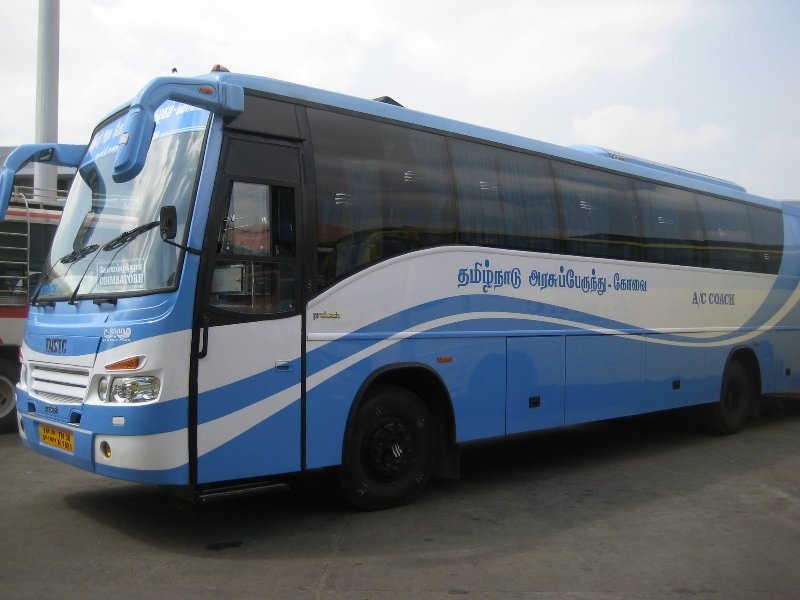
A bus in the w:Tamil Nadu State Transport Corporation fleet, in the TNSTC colours. This model is a "Proton Series" bus made by Prakash Body Constructions.